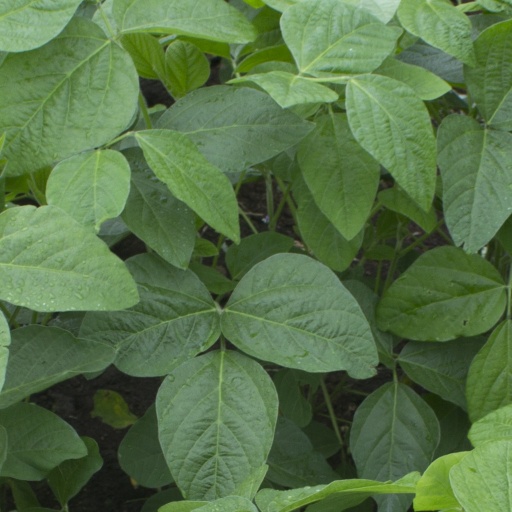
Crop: soybean